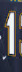
Number: 1